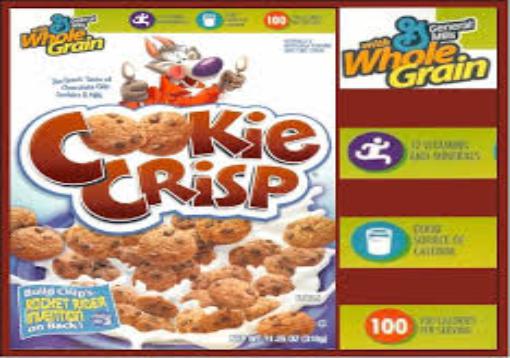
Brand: cookie crisp
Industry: Food